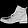
Label: Ankle boot